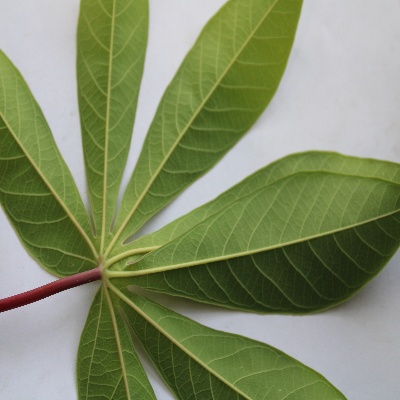
Crop: Cassava
Condition: healthy